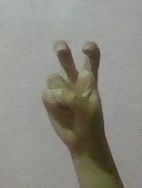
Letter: toot